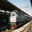
Label: train